Andrew Redmayne

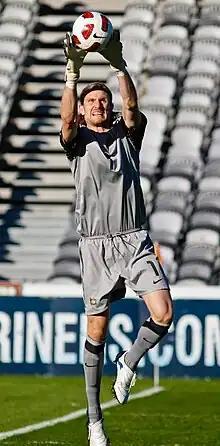
Redmayne playing for the Olyroos in 2011

Redmayne was first called up to the Australian national squad in June 2019 for a friendly against South Korea, after his performance in the 2019 A-League Grand Final. He made his international debut in the friendly, playing a full game as Australia lost 1–0.